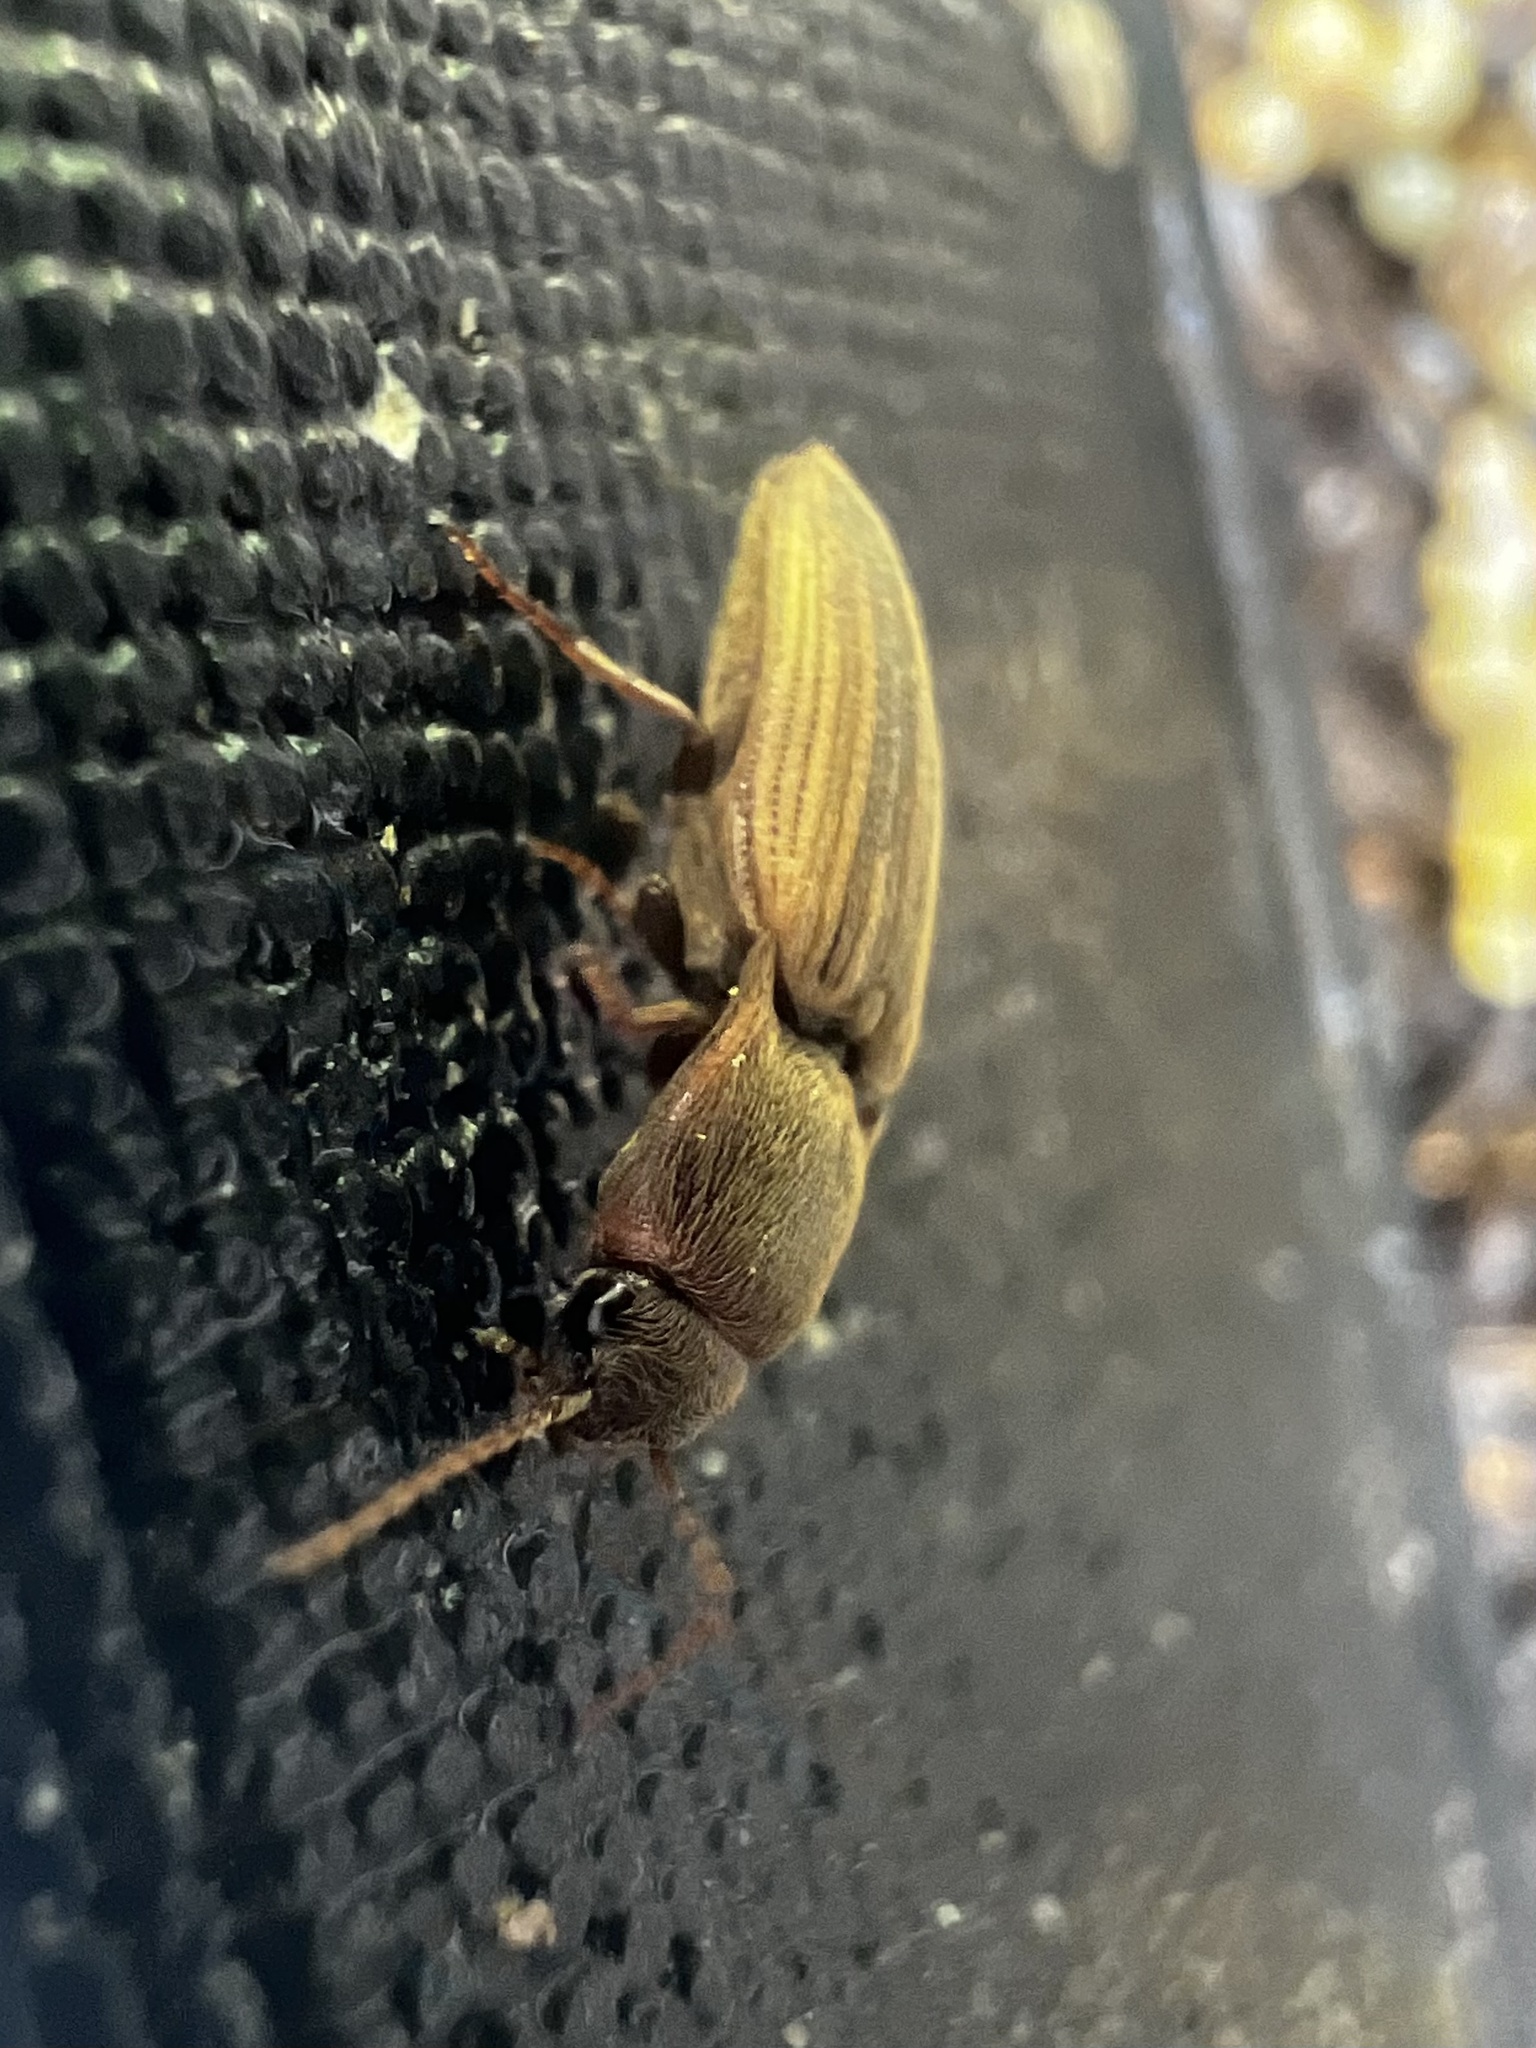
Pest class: clickbeetles_wireworms